Vallejo Flour Mill

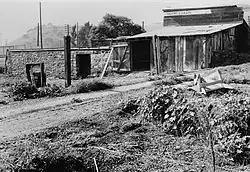
1856 Vallejo Flour Mill foundation (looking northwest, August 1940)

The first Vallejo Flour Mill, in the Niles district of Fremont, California, was built in 1841 by José de Jesús Vallejo (1798–1882), elder brother of General Mariano Guadalupe Vallejo, on his Rancho Arroyo de la Alameda, along with a dam and aqueduct to power it. The Flour Mill was located at the mouth of Niles Canyon, then called "Alameda Cañon", which served as the major course of Alameda Creek. A second Flour Mill was built in 1856, the stone foundation of which may still be seen today.